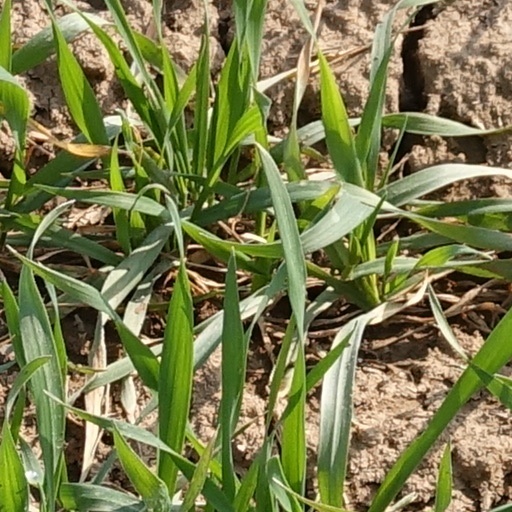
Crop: wheat